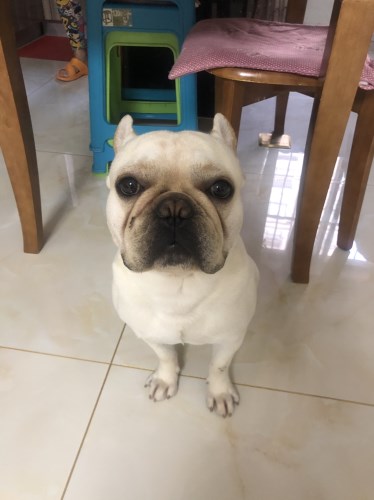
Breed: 1121-n000002-French_bulldog